Liechtenstein at the 2010 Winter Olympics

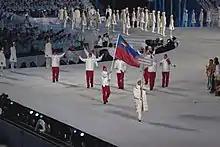
The athletes entering the stadium during the opening ceremonies.

The four-man team was forced to withdraw after pilot Michael Klingler began suffering from a recurring concussion problem following the crash in the two-man event.